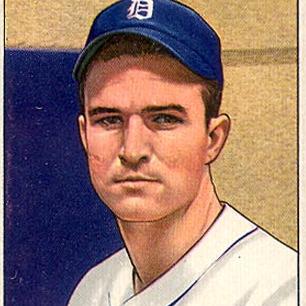
Age: 26